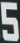
Number: 5